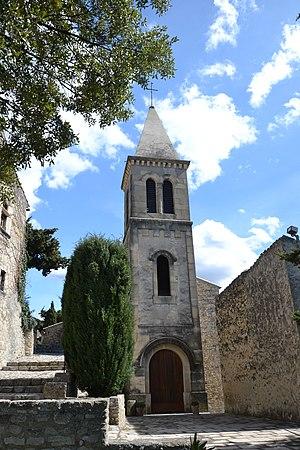
façade de l'église du Pègue
Le Pègue est une commune française située dans le département de la Drôme, en région Auvergne-Rhône-Alpes.